Rohin Francis

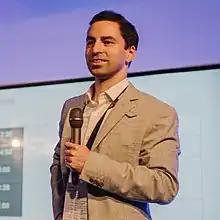
Francis presenting YouTube Educon in 2020

Rohin Francis is a British cardiologist, writer, vlogger, and creator of the YouTube channel Medlife Crisis. He is working toward a PhD on imaging techniques for acute myocardial infarction. Throughout the COVID-19 pandemic, Francis has created content that has looked to educate the public about medicine.